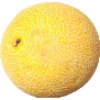
Label: Cantaloupe 1